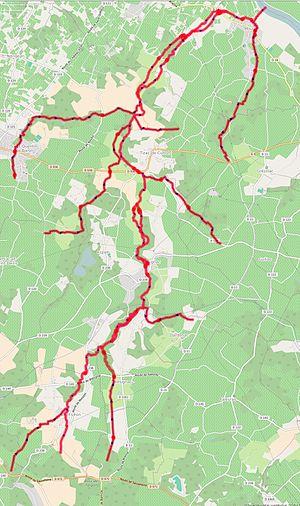
Le Canaudonne (affluents) This map was created from OpenStreetMap project data, collected by the community. This map may be incomplete, and may contain errors. Don't rely solely on it for navigation.
Le Canaudonne ou la Rouille est un ruisseau, affluent de la Dordogne, qui coule en région Nouvelle-Aquitaine, dans le département de la Gironde.